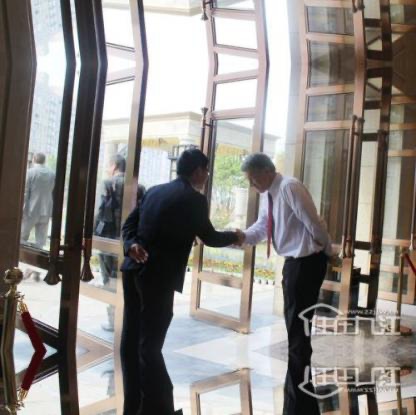
Objects in the image:
label: head
label: head
label: head
label: head